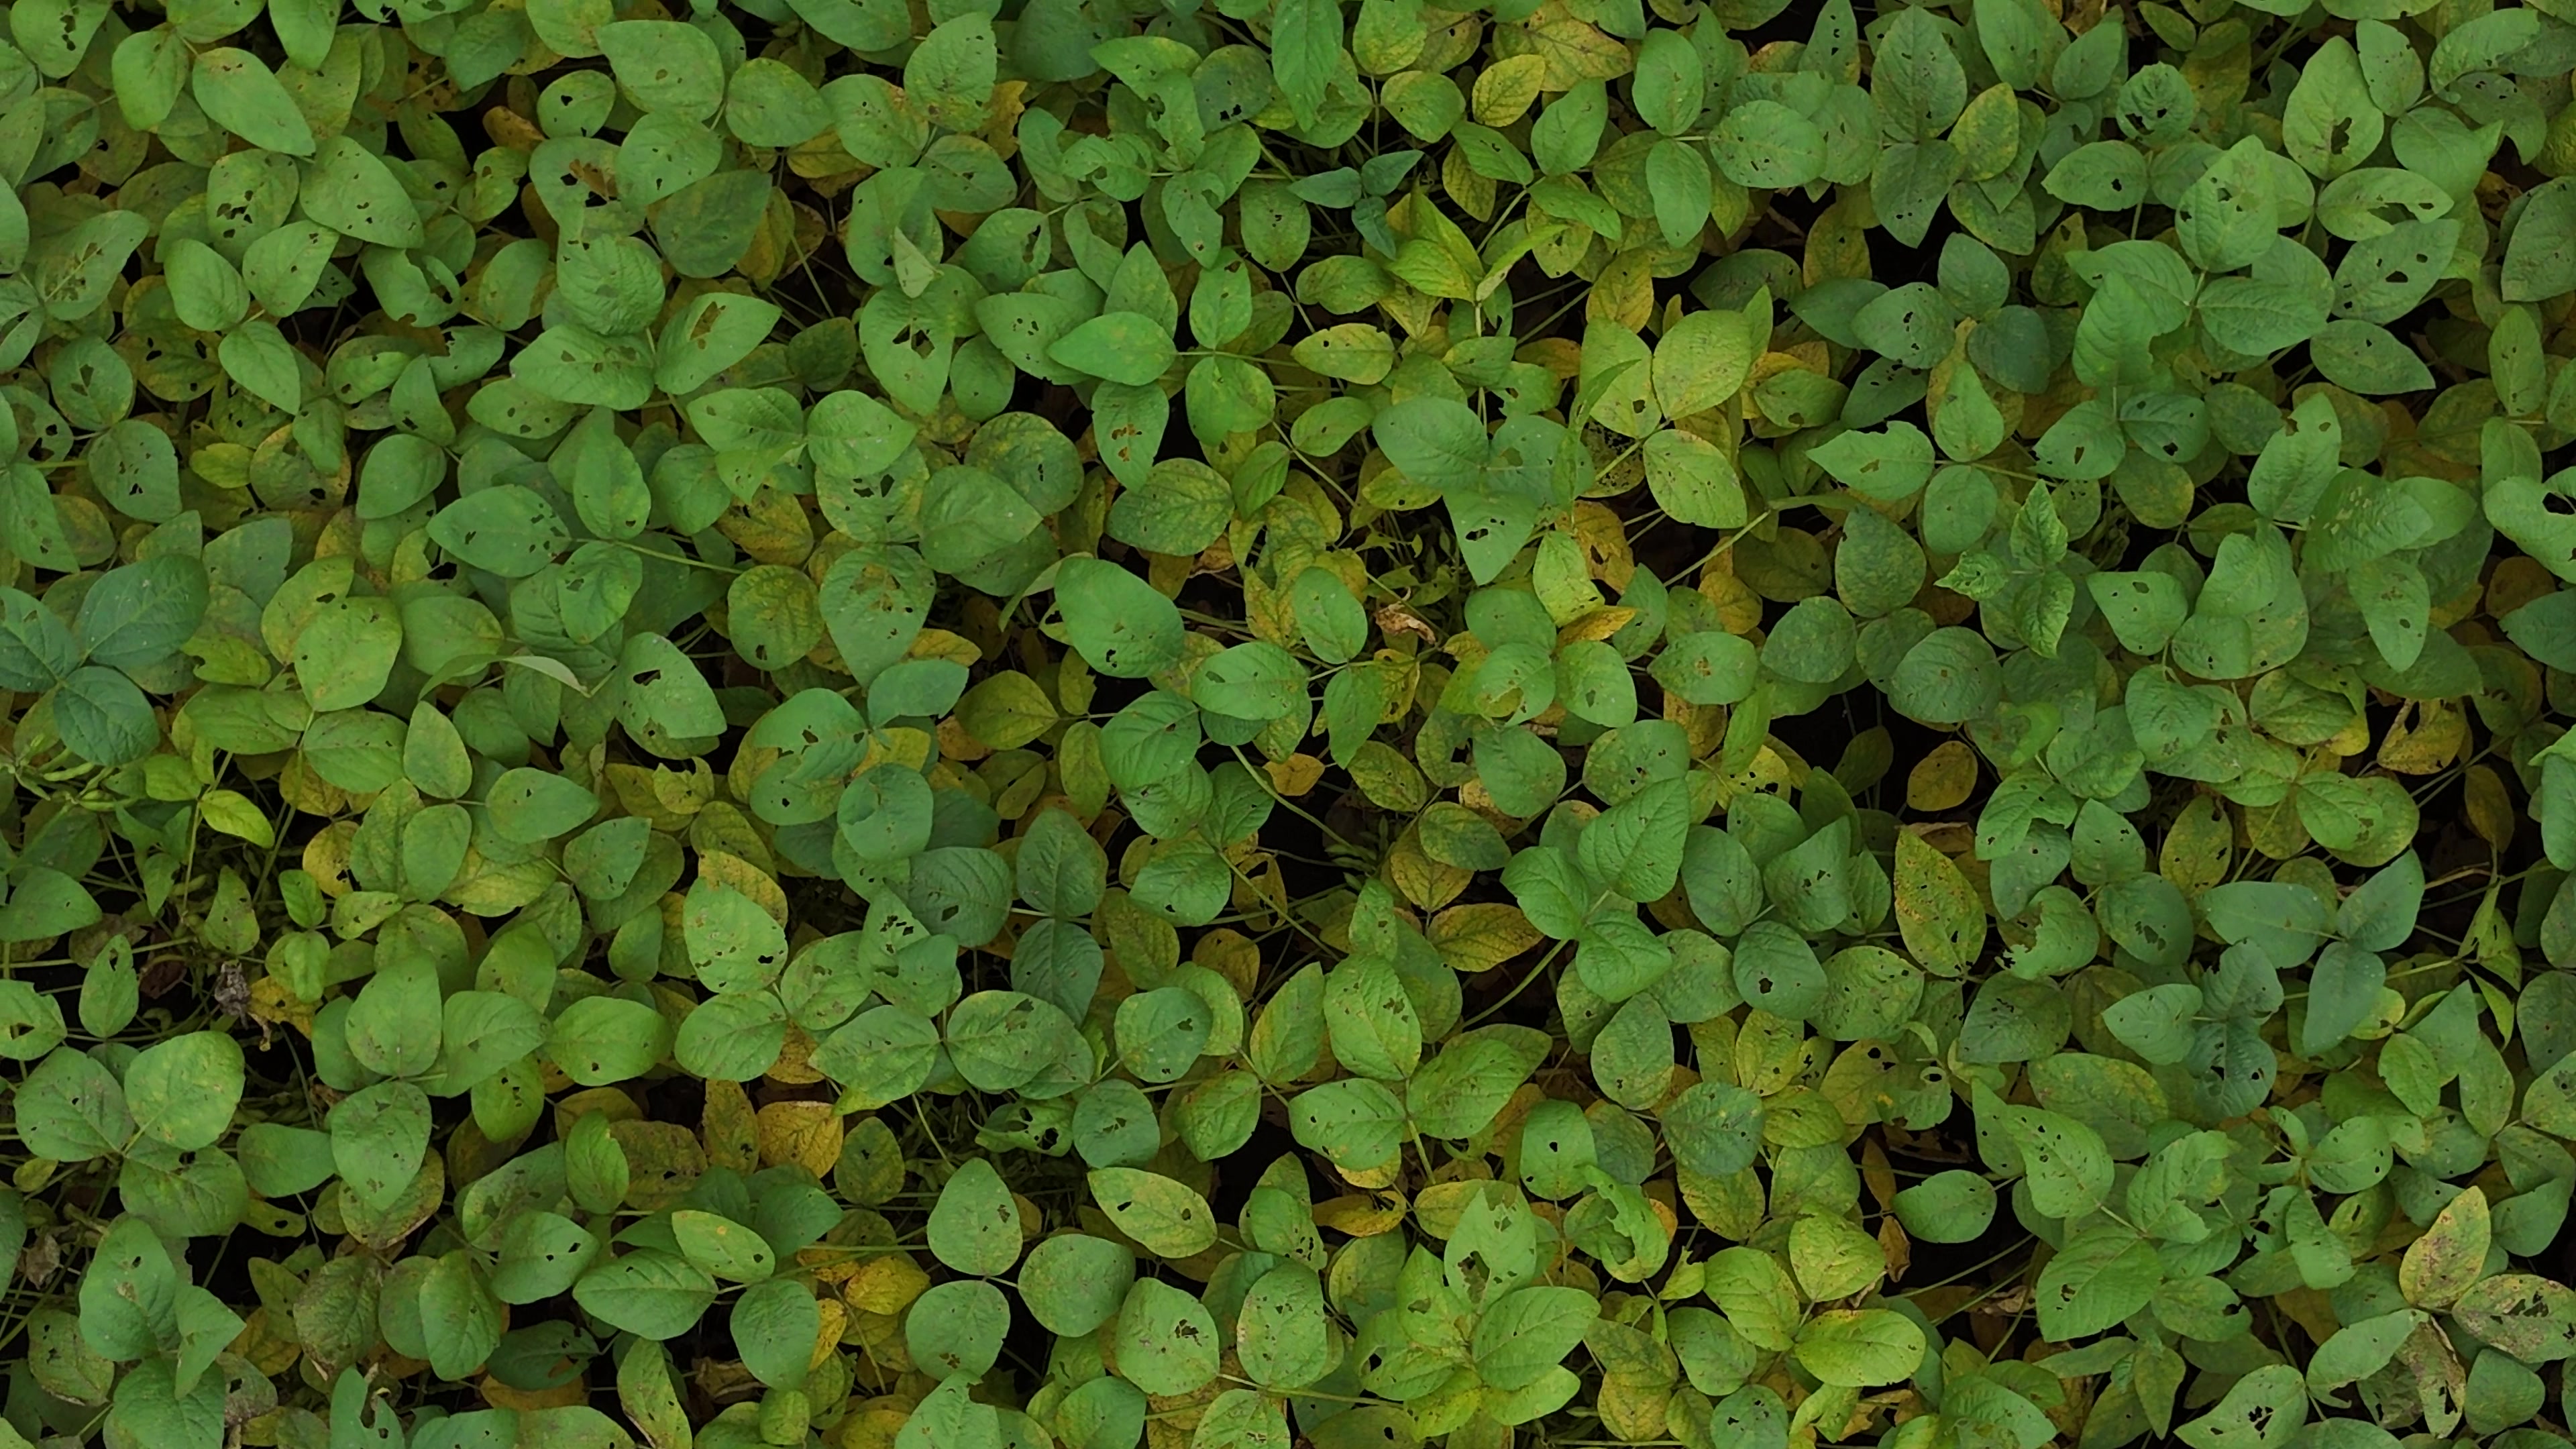
Label: Mosaic